John Loudon McAdam

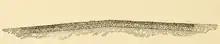
Layers of macadam roads

John Loudon McAdam (23 September 1756 – 26 November 1836) was a Scottish civil engineer and road-builder. He invented a new process, "macadamisation", for building roads with a smooth hard surface, using controlled materials of mixed particle size and predetermined structure, that would be more durable and less muddy than soil-based tracks.